Presidential Village, Maynard, Massachusetts

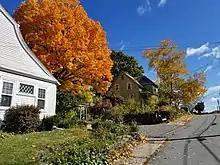
Roosevelt Street in Presidential Village

Presidential Village (also once known as New Village, Reardonville, and Mahoneyville) is a residential neighborhood of approximately 250 houses in Maynard, Massachusetts, where almost all of the streets are named after the post-American Civil War U.S. Presidents: Ulysses Grant, Rutherford Hayes, James Garfield, Chester Arthur, Grover Cleveland, Benjamin Harrison, William McKinley, and Theodore Roosevelt. Across from Harrison Street is the Coolidge Park Playground and former Calvin Coolidge School (1905), named after President Calvin Coolidge in 1932.